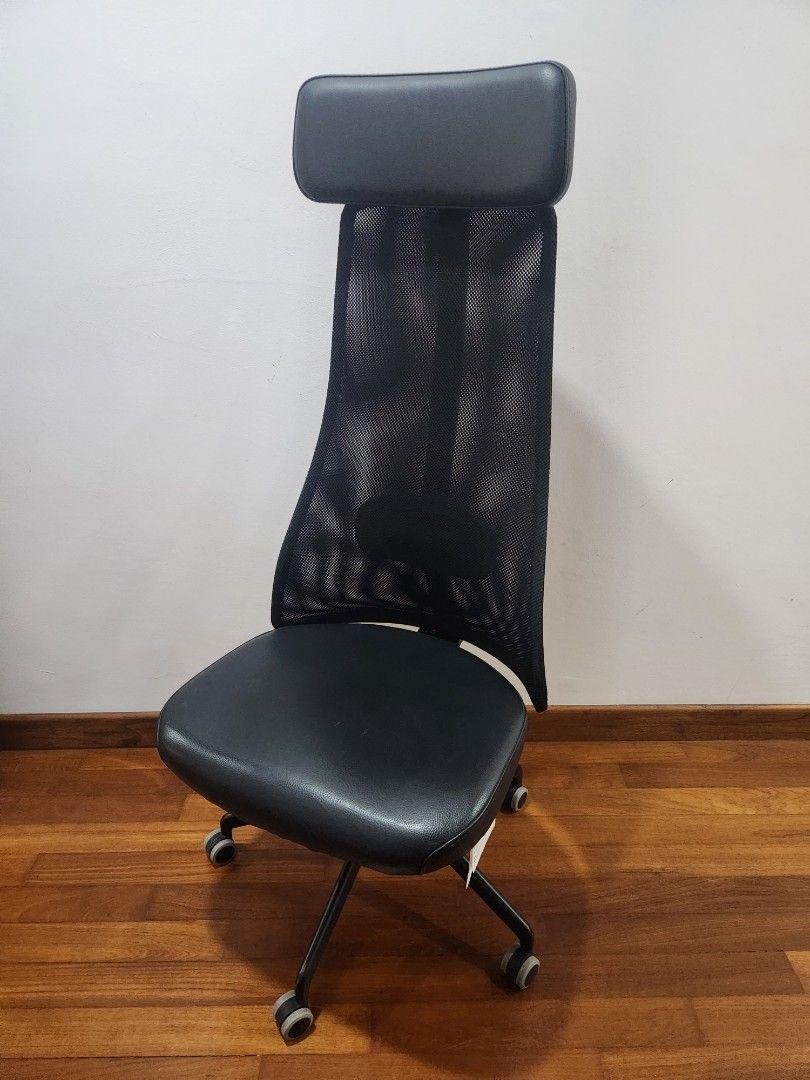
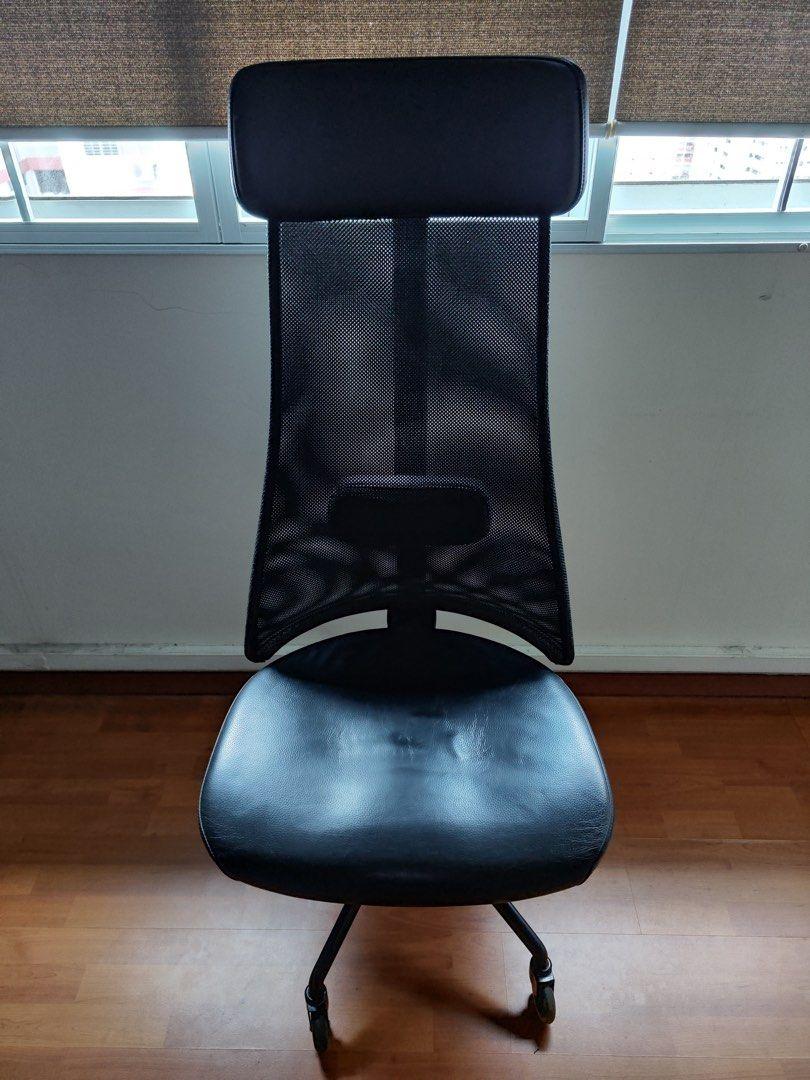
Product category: items_chair
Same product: yes